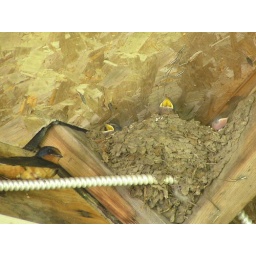
A mother tree swallow and her three babies under roof of carport of home of an aunt and uncle